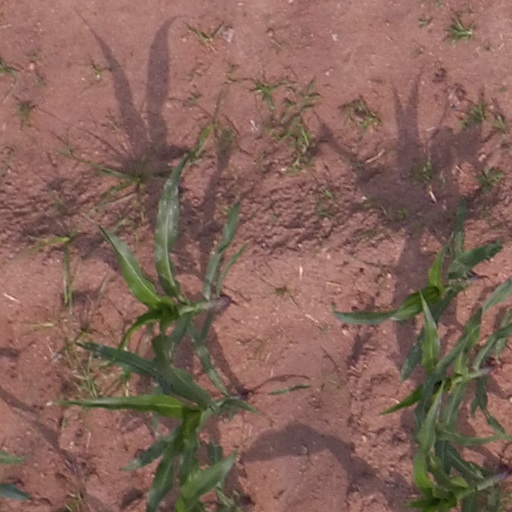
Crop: maize; corn